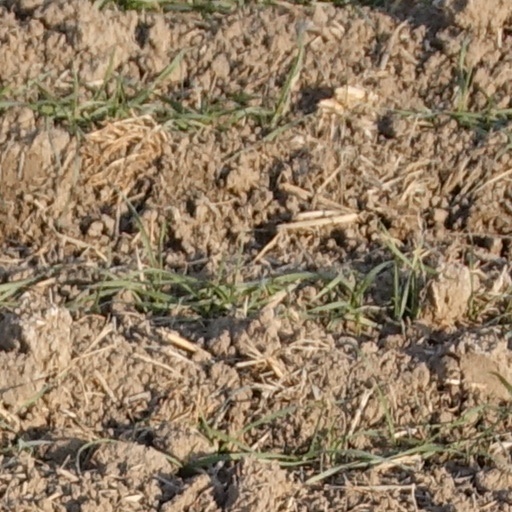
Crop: wheat